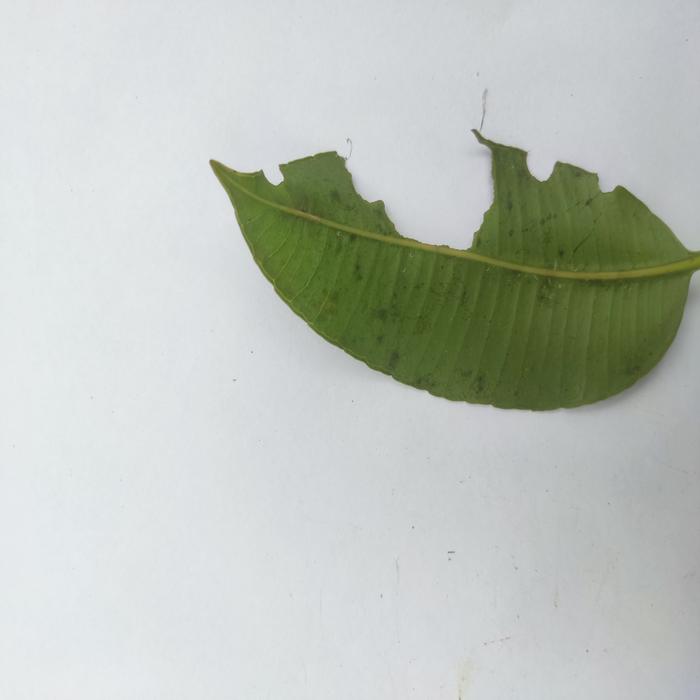
Crop: Hog Plum
Leaf condition: Caterpillars_Infestation